ESPN College Hoops 2K5

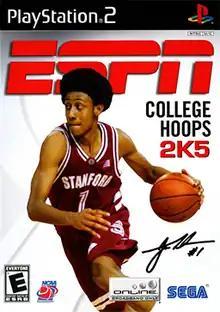

ESPN College Hoops 2K5 is an American college basketball video game developed by Visual Concepts and published by Sega. It is a college basketball simulation available for the Xbox and PlayStation 2. It features former Stanford forward Josh Childress on the cover.